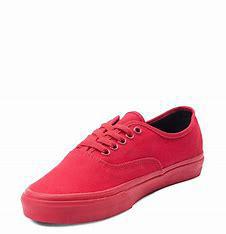
Brand: Vans
Model: Authentic Skate